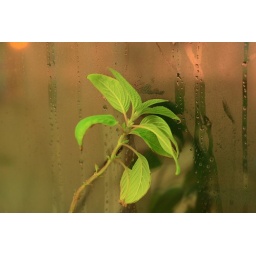
My wintered-over pineapple sage leans against the steamy deck door as temps outside dip below zero.